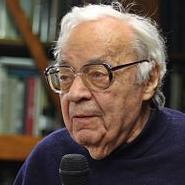
Age: 90